Otto Lugger

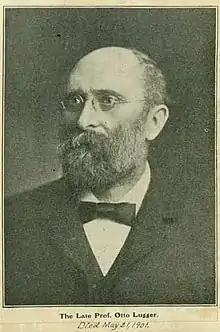

Otto Lugger (16 September 1844 – 21 May 1901) was an American entomologist and botanist who served as the State Entomologist of the U.S. State of Minnesota.